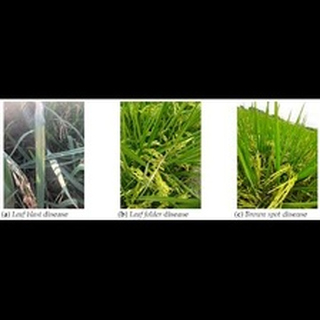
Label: wheat_tan_spot